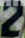
Number: 2